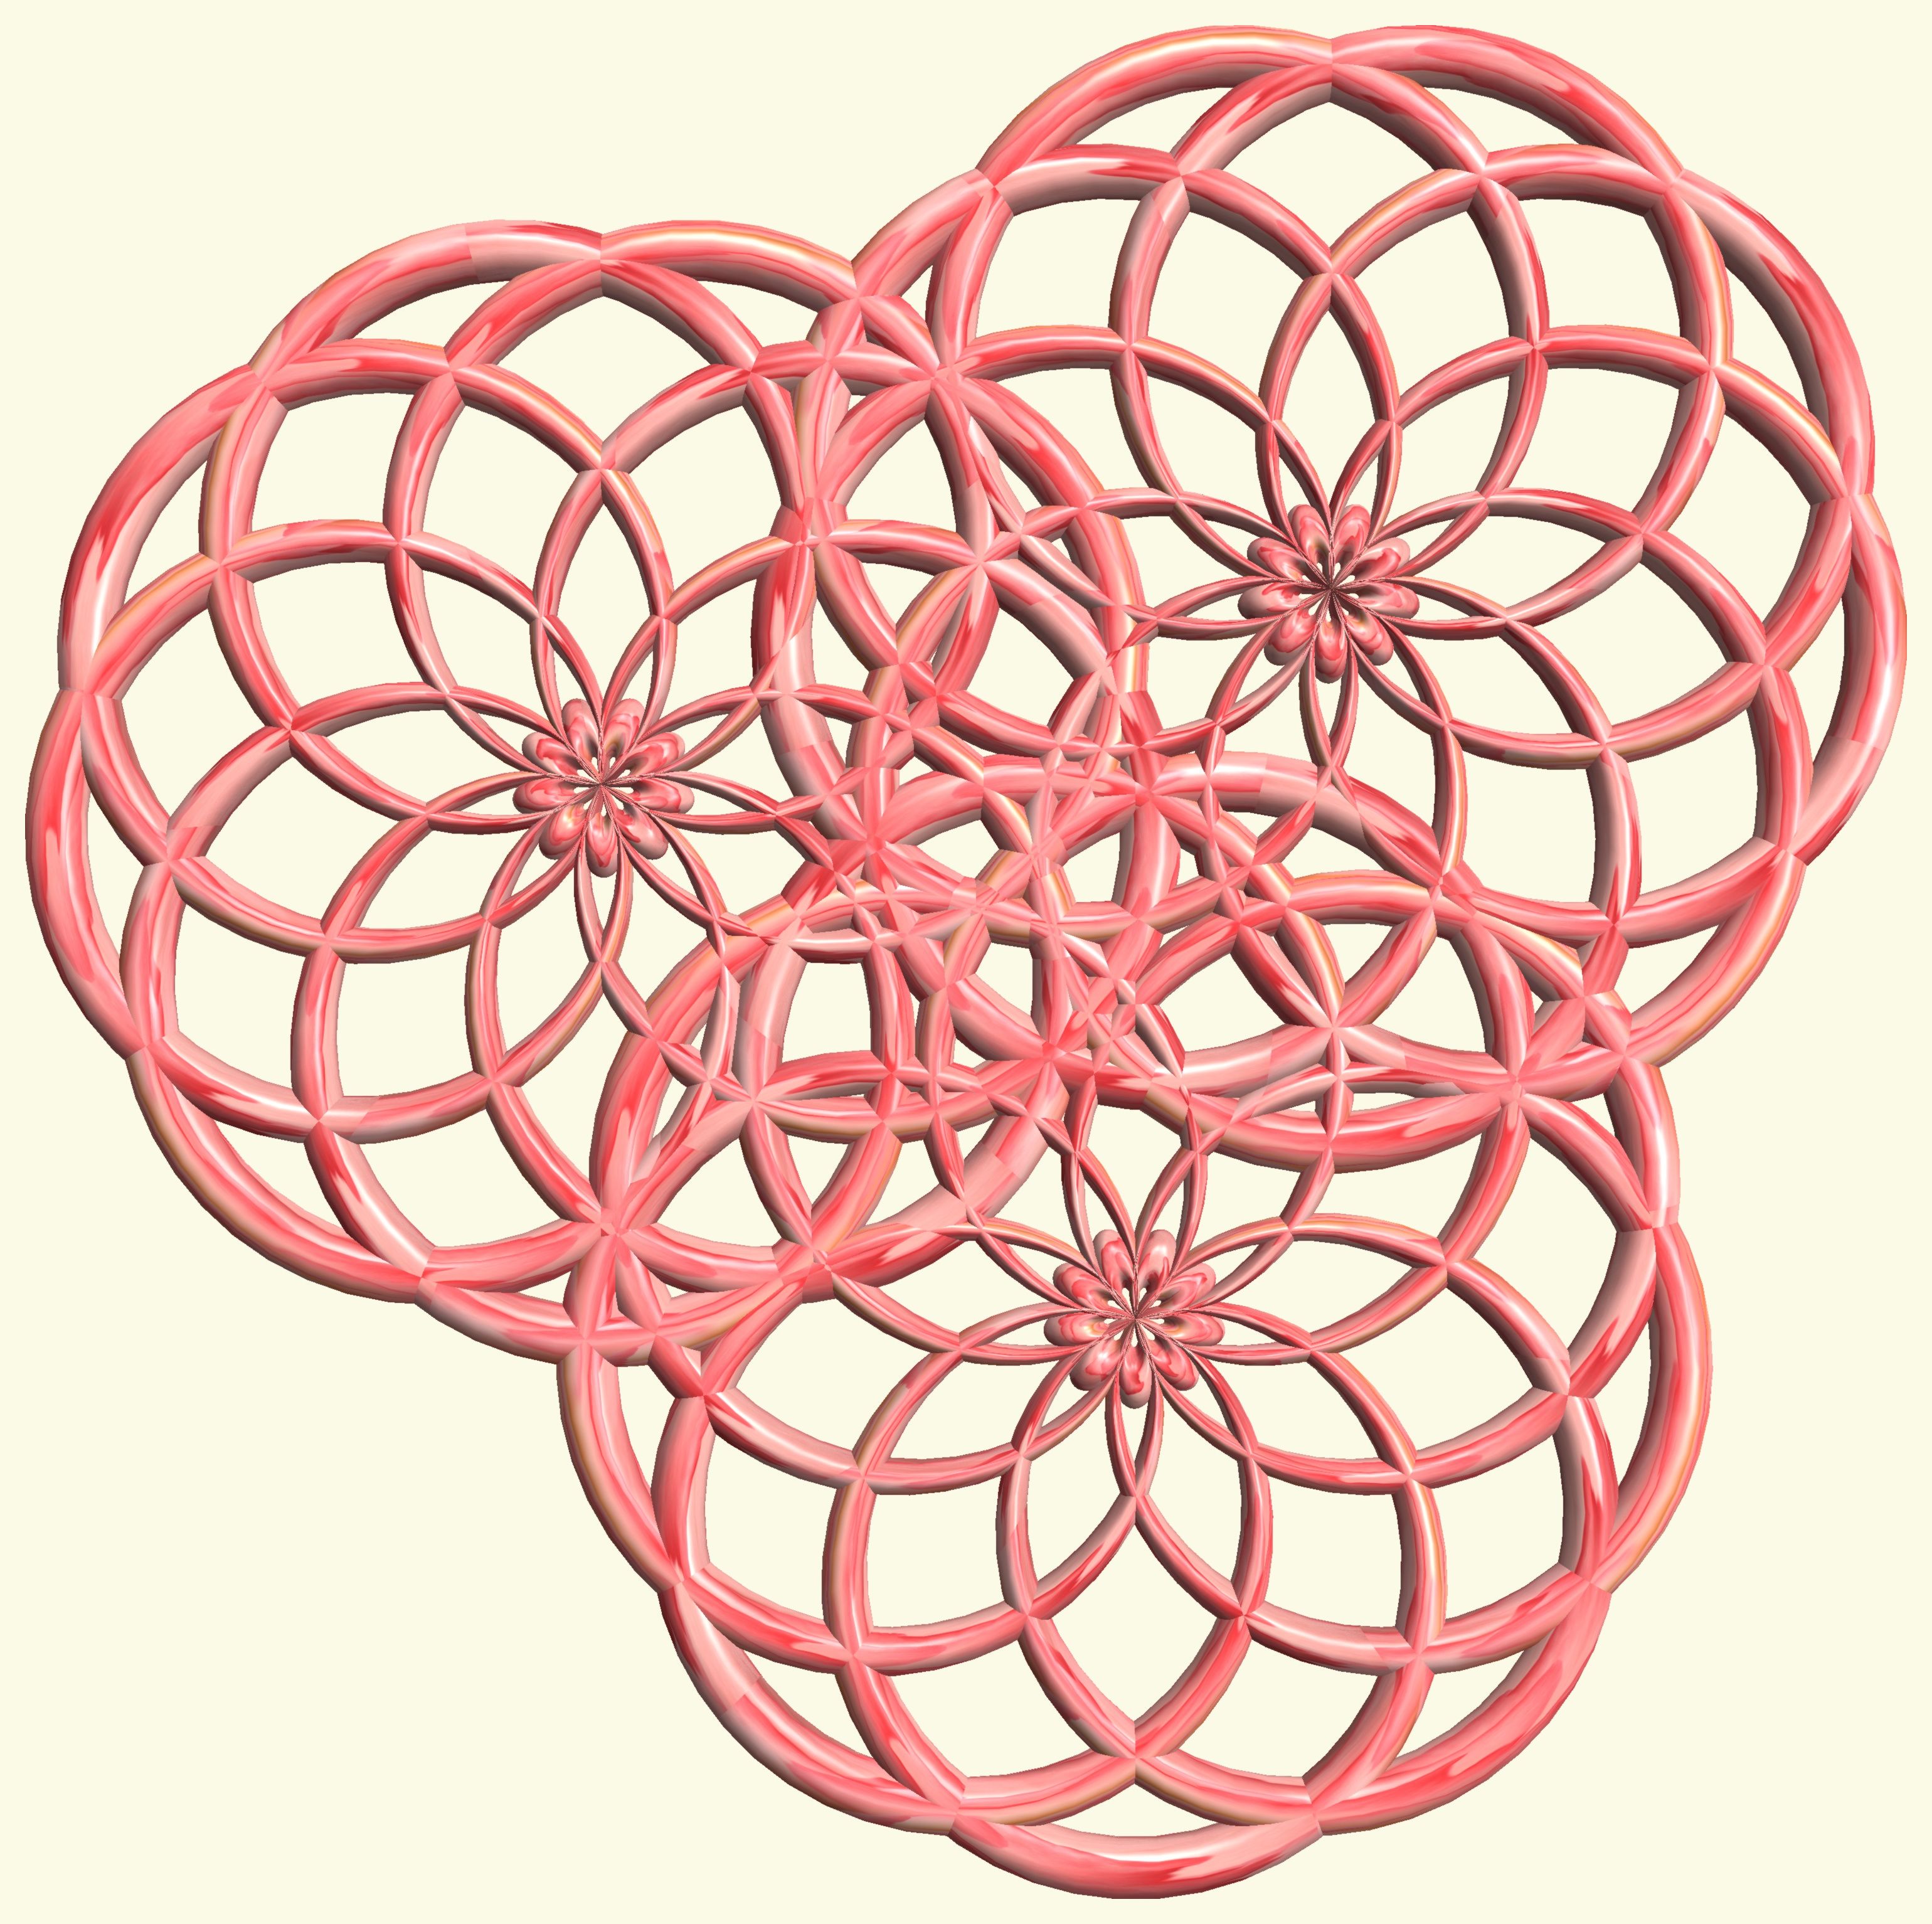
structure, wheel, texture, pattern, line, circle, figure, design, symmetry, sphere, 3d, graphic, shape, knot, mathematica, cg, parametricplot3d, code, program, algorithm, abstruct, mapping, bicycle wheel